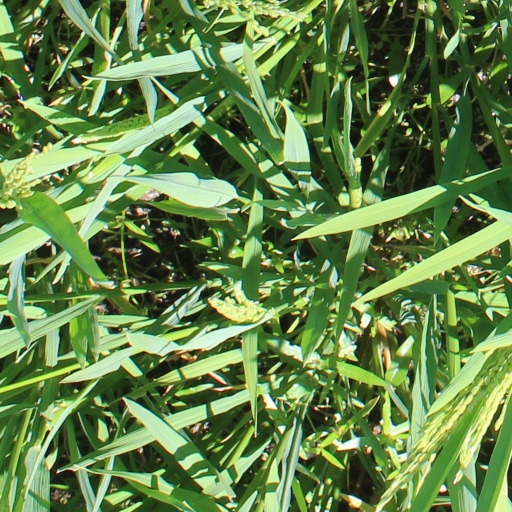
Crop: rice